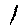
Label: 1